Royal manufactories in France

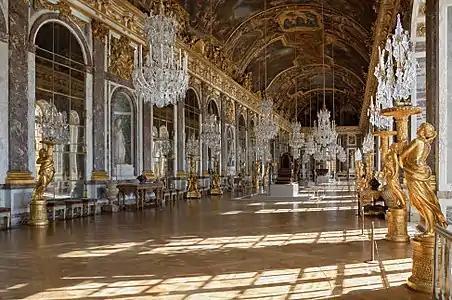
Hall of Mirrors at the Palace of Versailles.

However, this intervention proved extremely costly for the kingdom, and the deterioration of public finances, combined with poor harvests exacerbated by a particularly harsh winter, created the conditions for the French Revolution, which ended the monarchy in 1792.